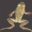
Label: frog